2020 United States state legislative elections

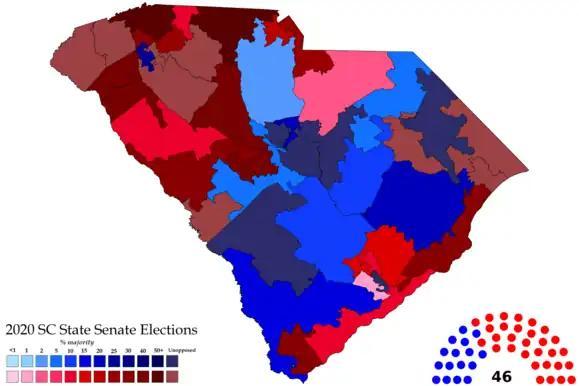
District Results

All of the seats of the South Dakota Senate and the South Dakota House of Representatives were up for election in 2020. Republicans retained control of both chambers, maintaining a government trifecta.